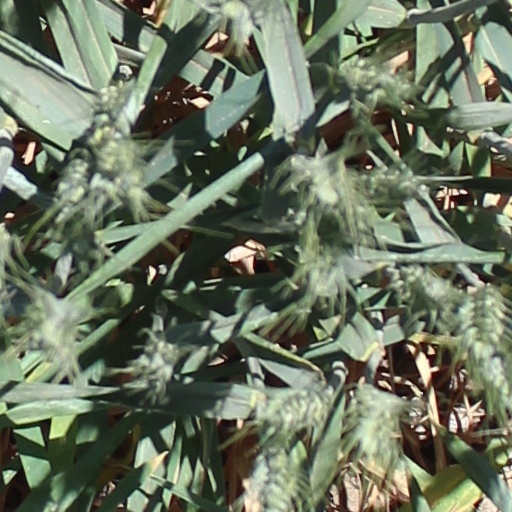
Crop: wheat